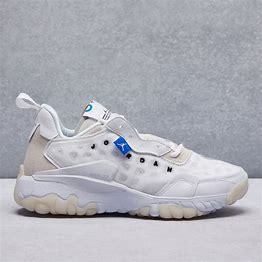
Brand: Jordan
Model: Delta